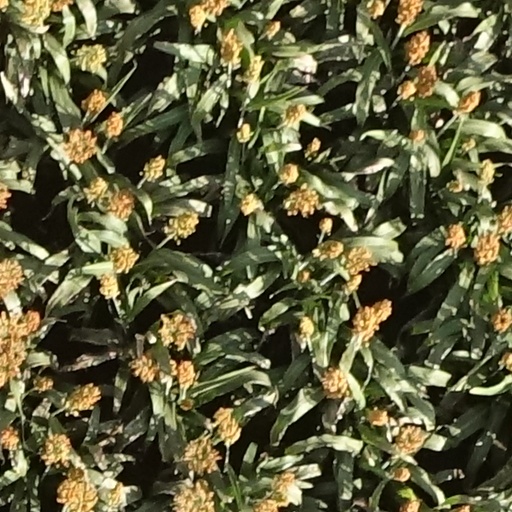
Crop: sorghum